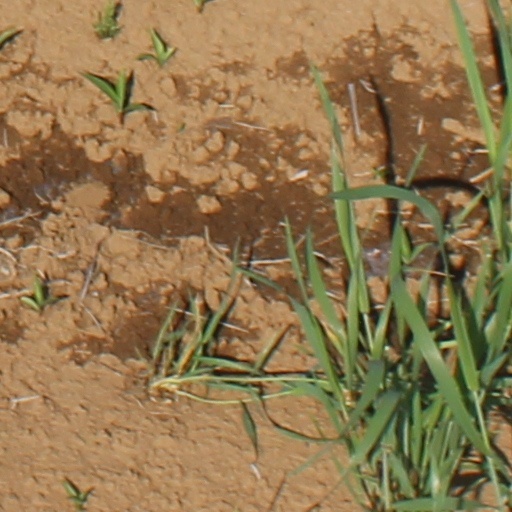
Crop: wheat